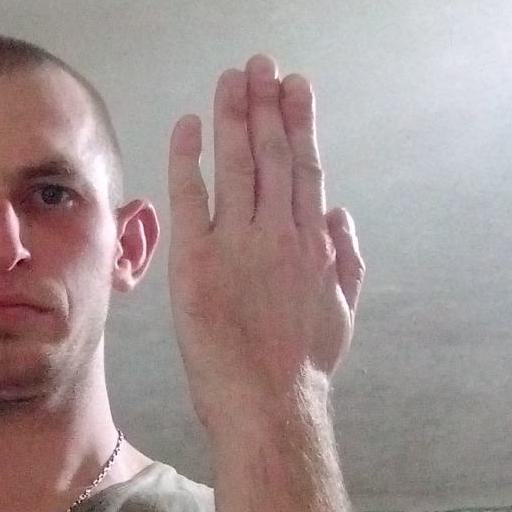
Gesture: stop_inverted